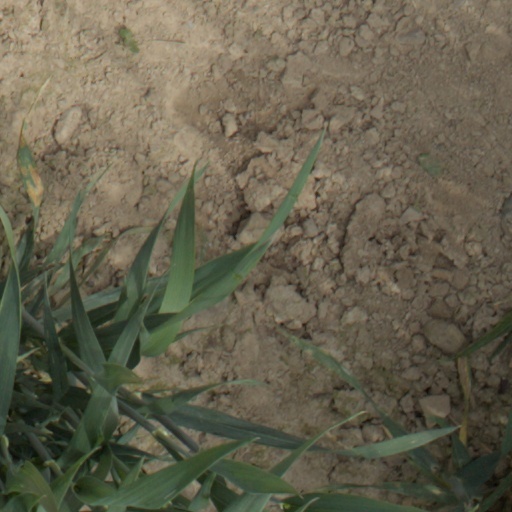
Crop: wheat